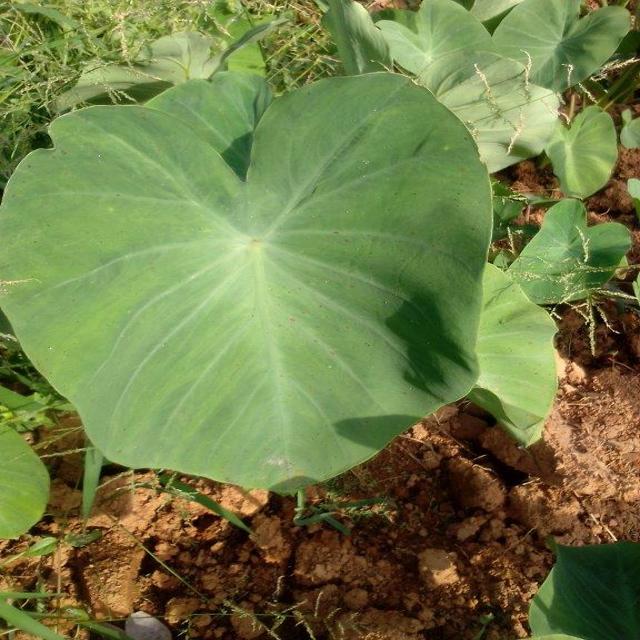
Label: Healthy